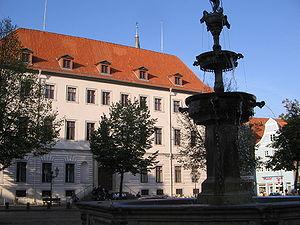
Lunebourg est une ville d'Allemagne située dans le Land de Basse-Saxe.